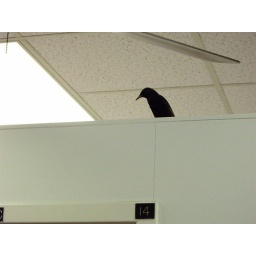
he was pretty big and running in the gutters at the top of our studio walls